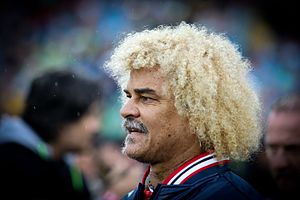
Carlos Valderrama
Carlos Alberto Valderrama Palacio er en tidligere colombiansk fodboldspiller, der gennem 1980'erne og 1990'erne spillede som midtbanespiller på Colombias landshold, samt hos flere amerikanske og europæiske klubber. Han blev i 2004 udvalgt til FIFA 100, en kåring af de 125 bedste nulevende fodboldspillere gennem historien, og blev også i både 1987 og 1993 kåret til Årets spiller i Sydamerika.